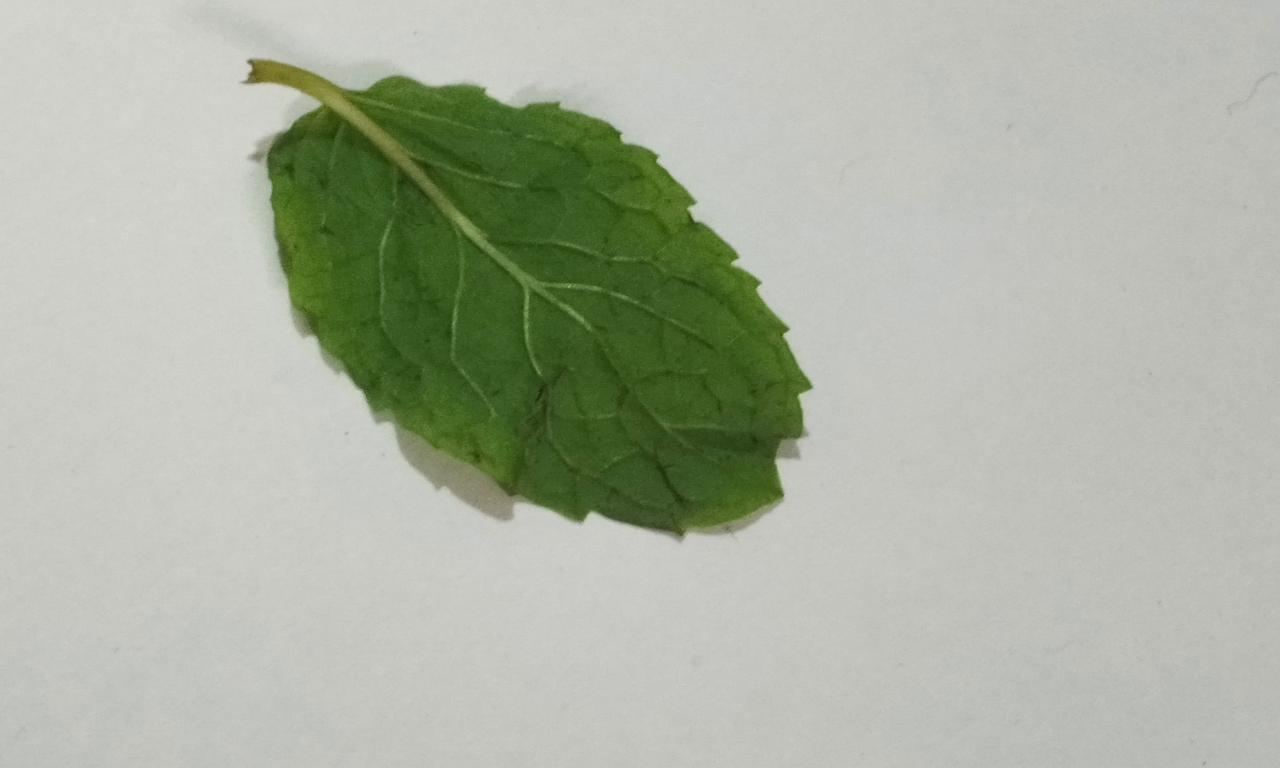
Label: Fresh